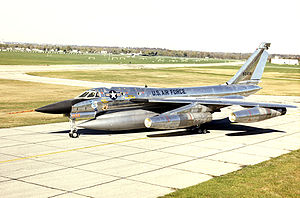
Convair / Flytyper
Convair B-58 Hustler
Convair var en amerikansk flyproducent, der senere udvidede aktiviteterne til også at fremstille raketter og rumfartøjer. Selskabet blev grundlagt i 1943 under navnet Consolidated Vultee Aircraft Corporation ved en sammenlægning mellem Vultee Aircraft og Consolidated Aircraft og producerede en række banebrydende fly som bombeflyene Convair B-36 og B-58 Hustler, jagerflyene F-102 Delta Dagger og F-106 Delta Dart samt passagerflyene Convair 880 og Convair 990. Flyproduktionen foregik på Convairs fabrik i San Diego i Californien og blev senere udvidet med en fabrik i Fort Worth i Texas.